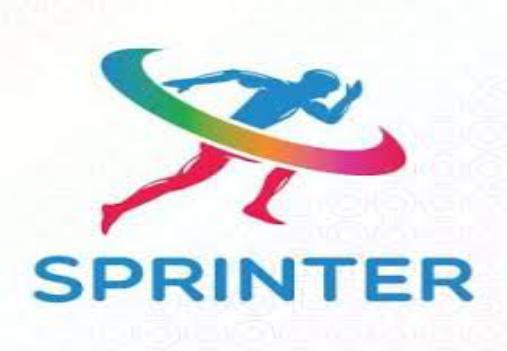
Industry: Sports